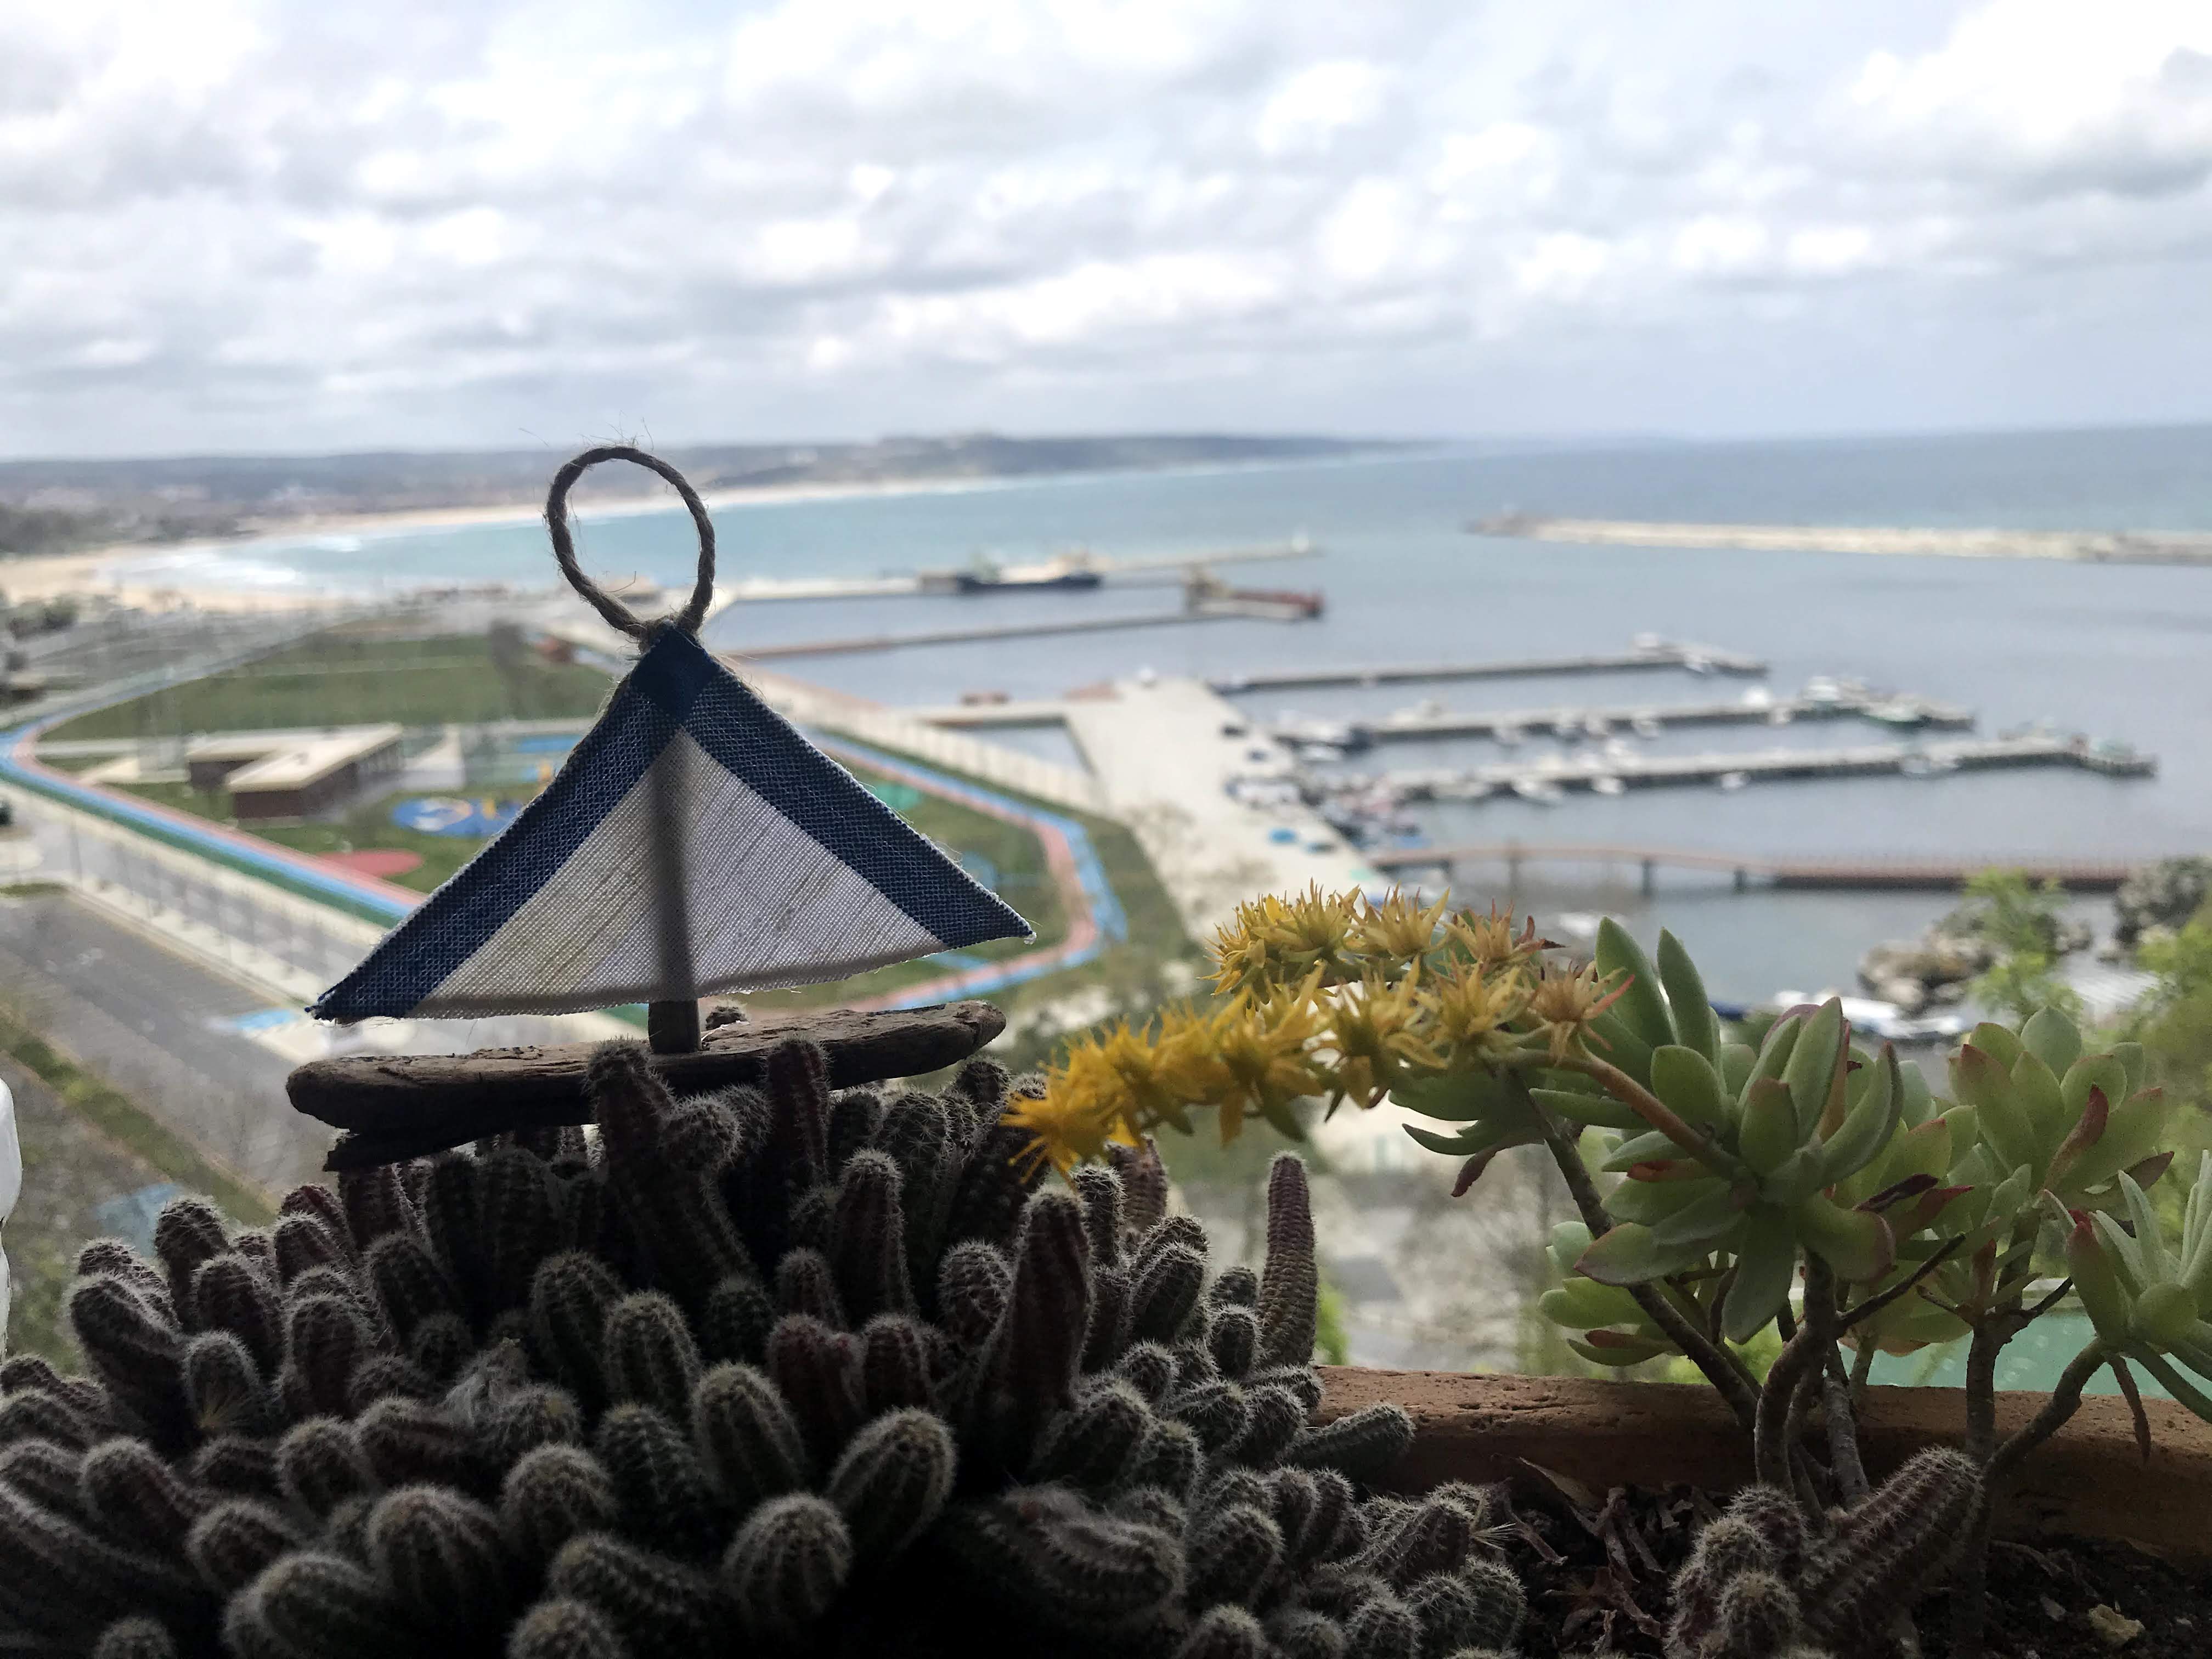
natural, water, cloud, sky, plant, arecales, landscape, horizon, boat, lake, roof, city, leisure, wood, shore, vacation, tourism, tropics, ocean, caribbean, coast, bay, beach, rock, resort, island, sea, water transportation